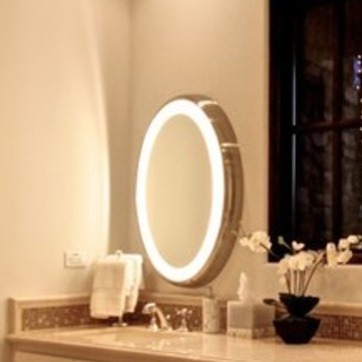
Material: mirror